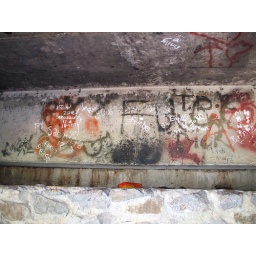
Totnes - 10th June 2007, under road bridge